Woodledge

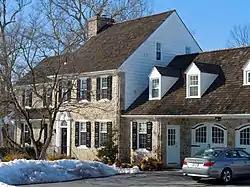
Woodledge

Woodledge is an historic, American home that is located in West Whiteland Township, Chester County, Pennsylvania.